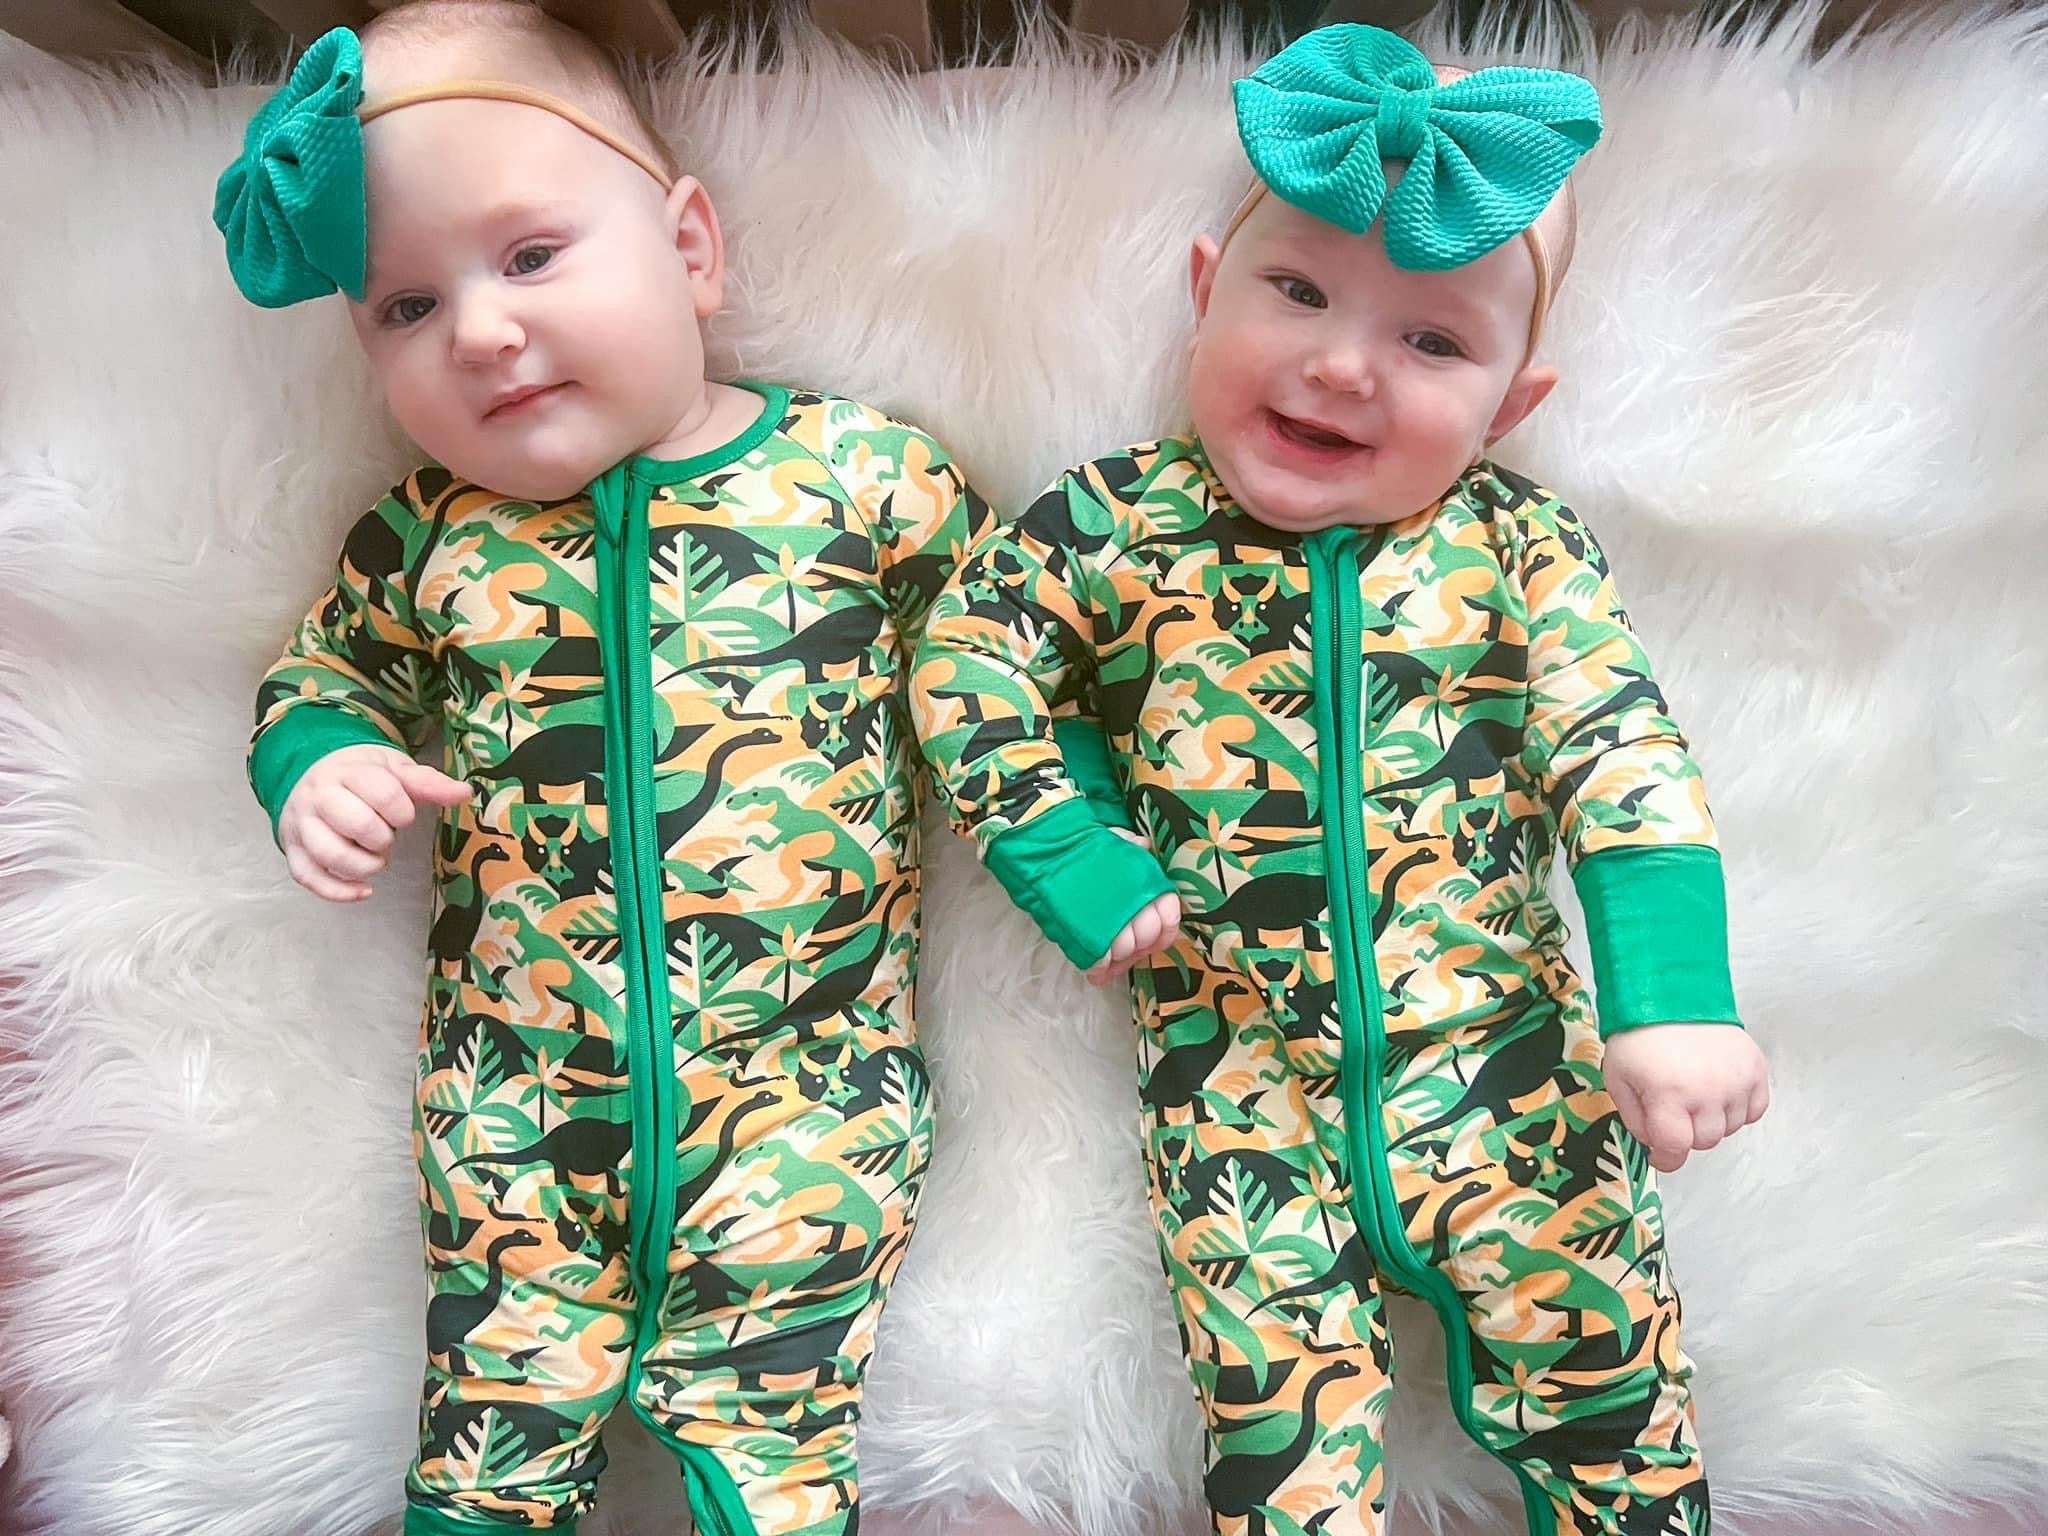
Jurassic Dino Zippy Bamboo Pajamas
Our zippy is the perfect outfit for your little dino lover! Made from 95% bamboo and 5% spandex Super soft & hypoallergenic material, perfect for sensitive skin! Wash: Machine wash cold / Tumble dry low Imported
Brand: Sunshine Luckies
Category: Apparel & Accessories > Clothing > Sleepwear & Loungewear > Onesies